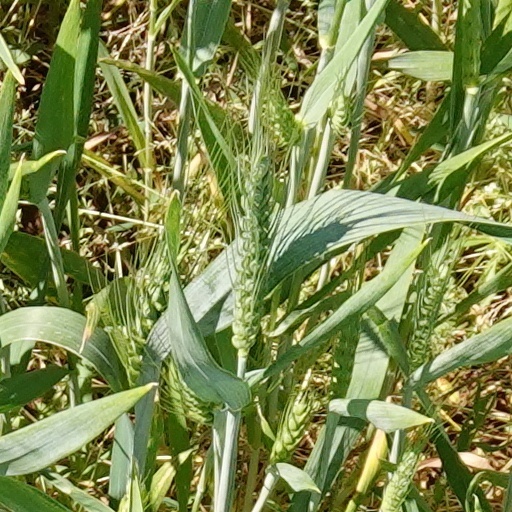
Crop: wheat